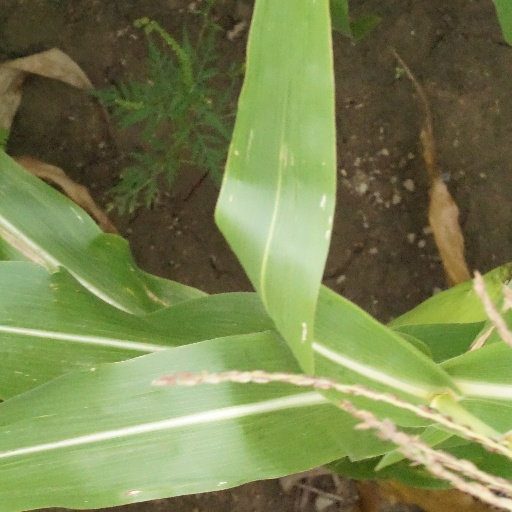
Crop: maize; corn